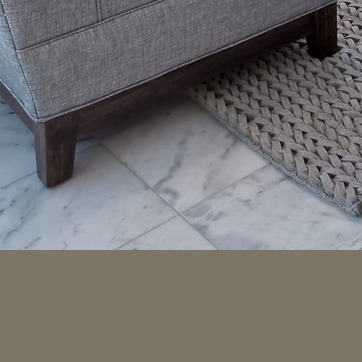
Material: tile